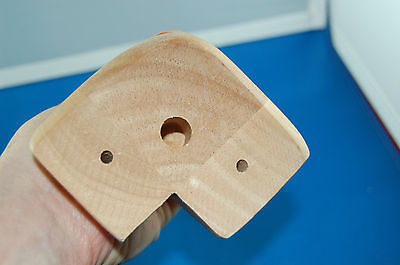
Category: chair